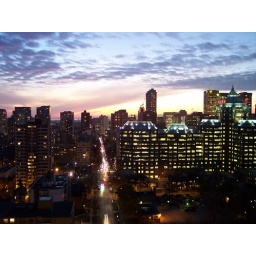
View from my balcony in Toronto ( Sherbourne street ) in the right is Rogers building